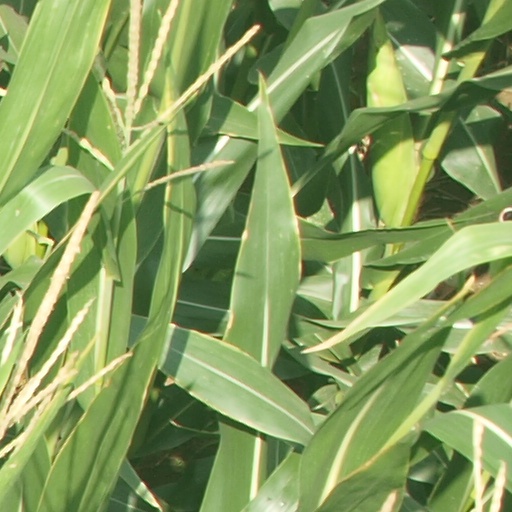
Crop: maize; corn